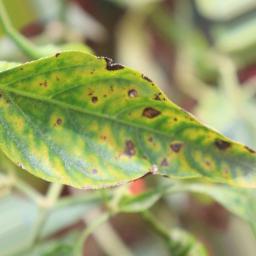
Label: nutritional